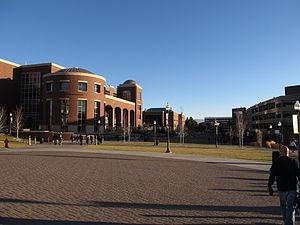
Donald Worthington Reynolds était un homme d'affaires et philanthrope américain. Durant sa vie, il était connu pour son implication dans le groupe de médias Donrey.